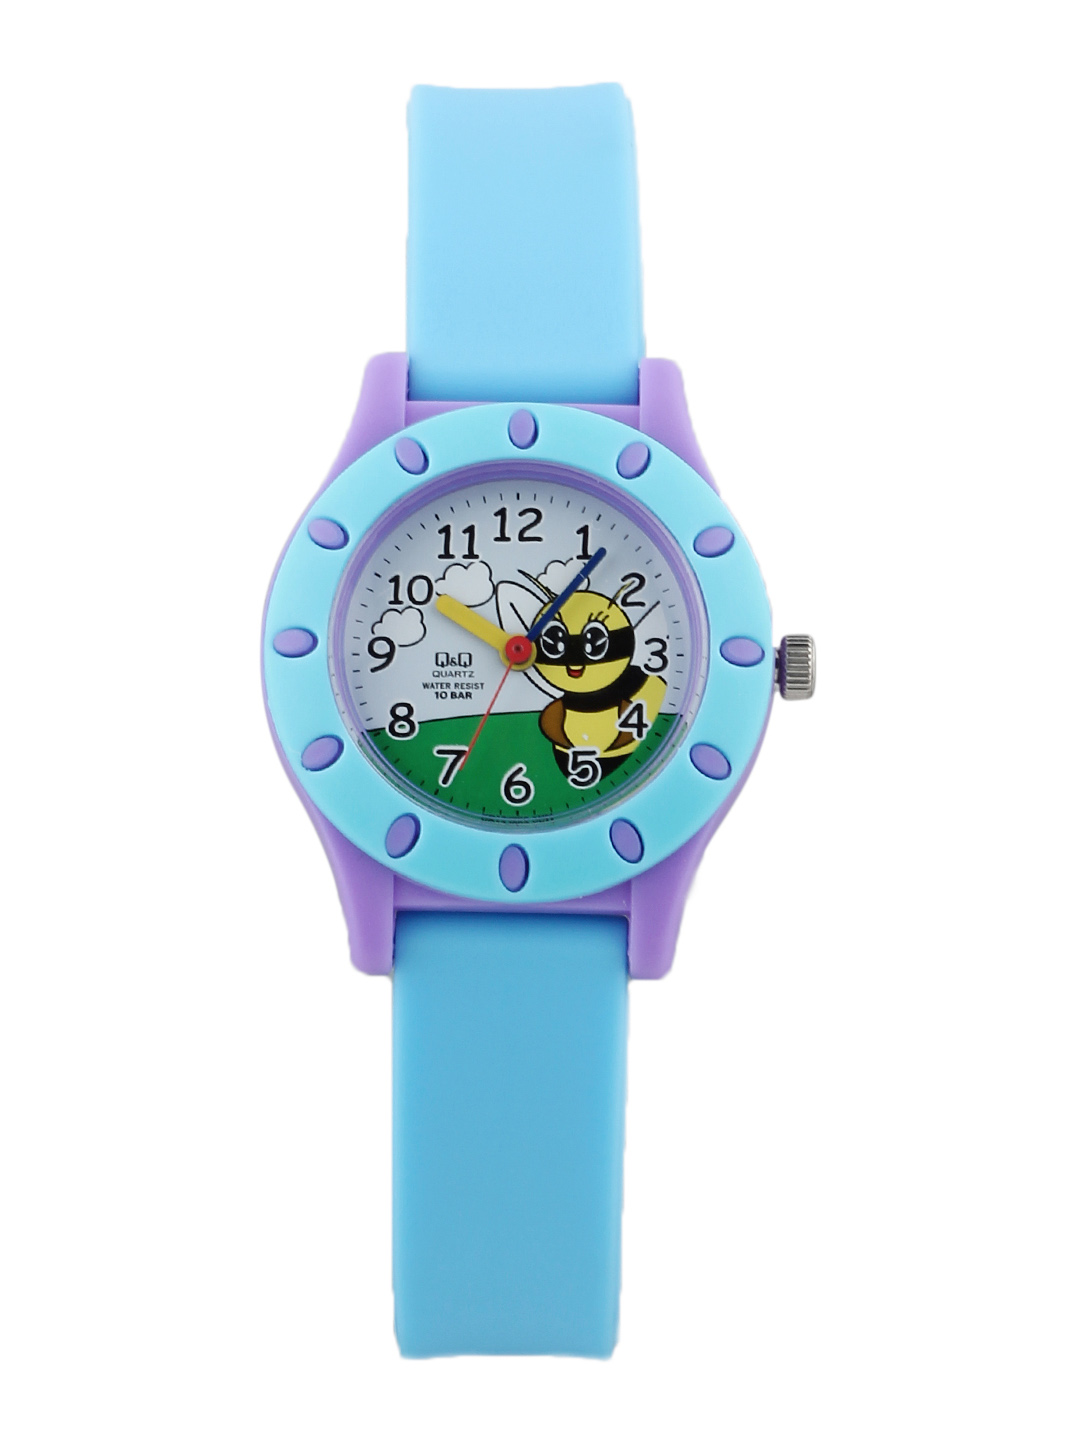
Q&Q Kids Unisex Light Blue Dial Analog Watch
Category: Accessories / Watches / Watches
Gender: Unisex
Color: Blue
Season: Winter 2016
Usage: Casual